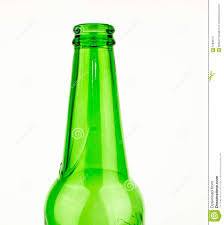
Label: glass